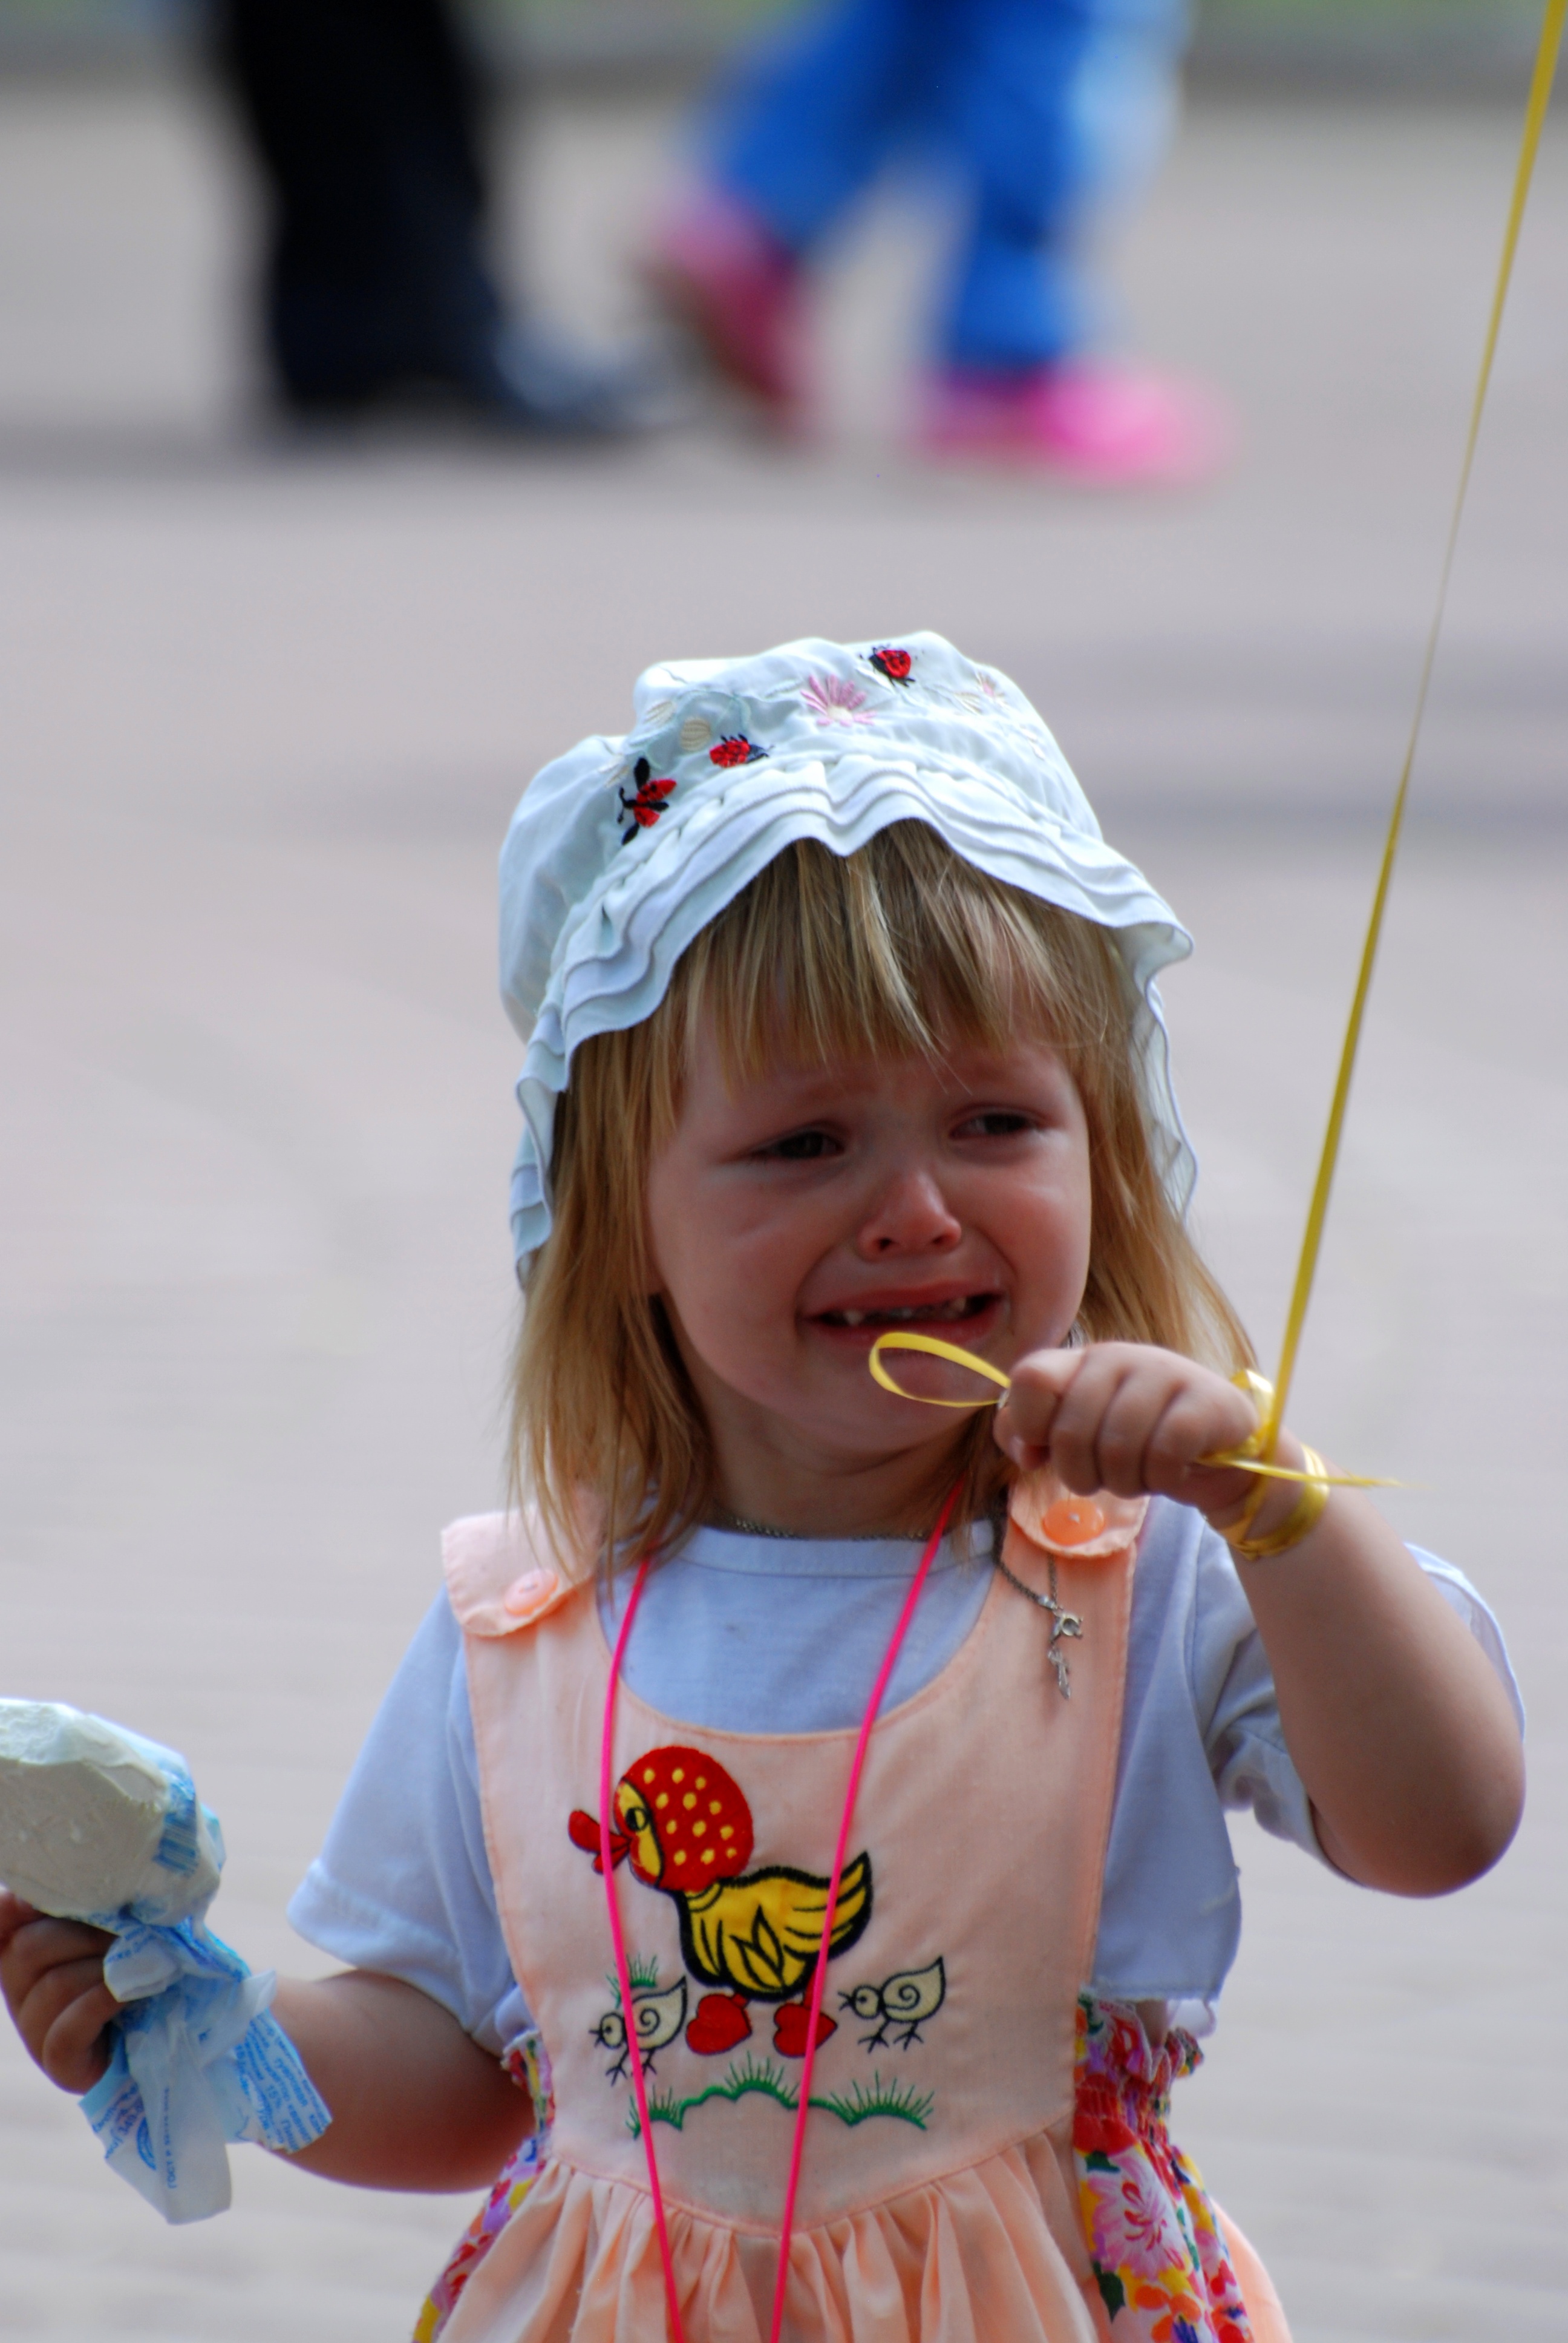
people, girl, street, spring, child, nikon, clothing, candid, girls, fun, toddler, nikkor, russia, d80, costume, 70300mm, nikond80, 70300mmf4556gvr, yaroslavl